Scotch egg
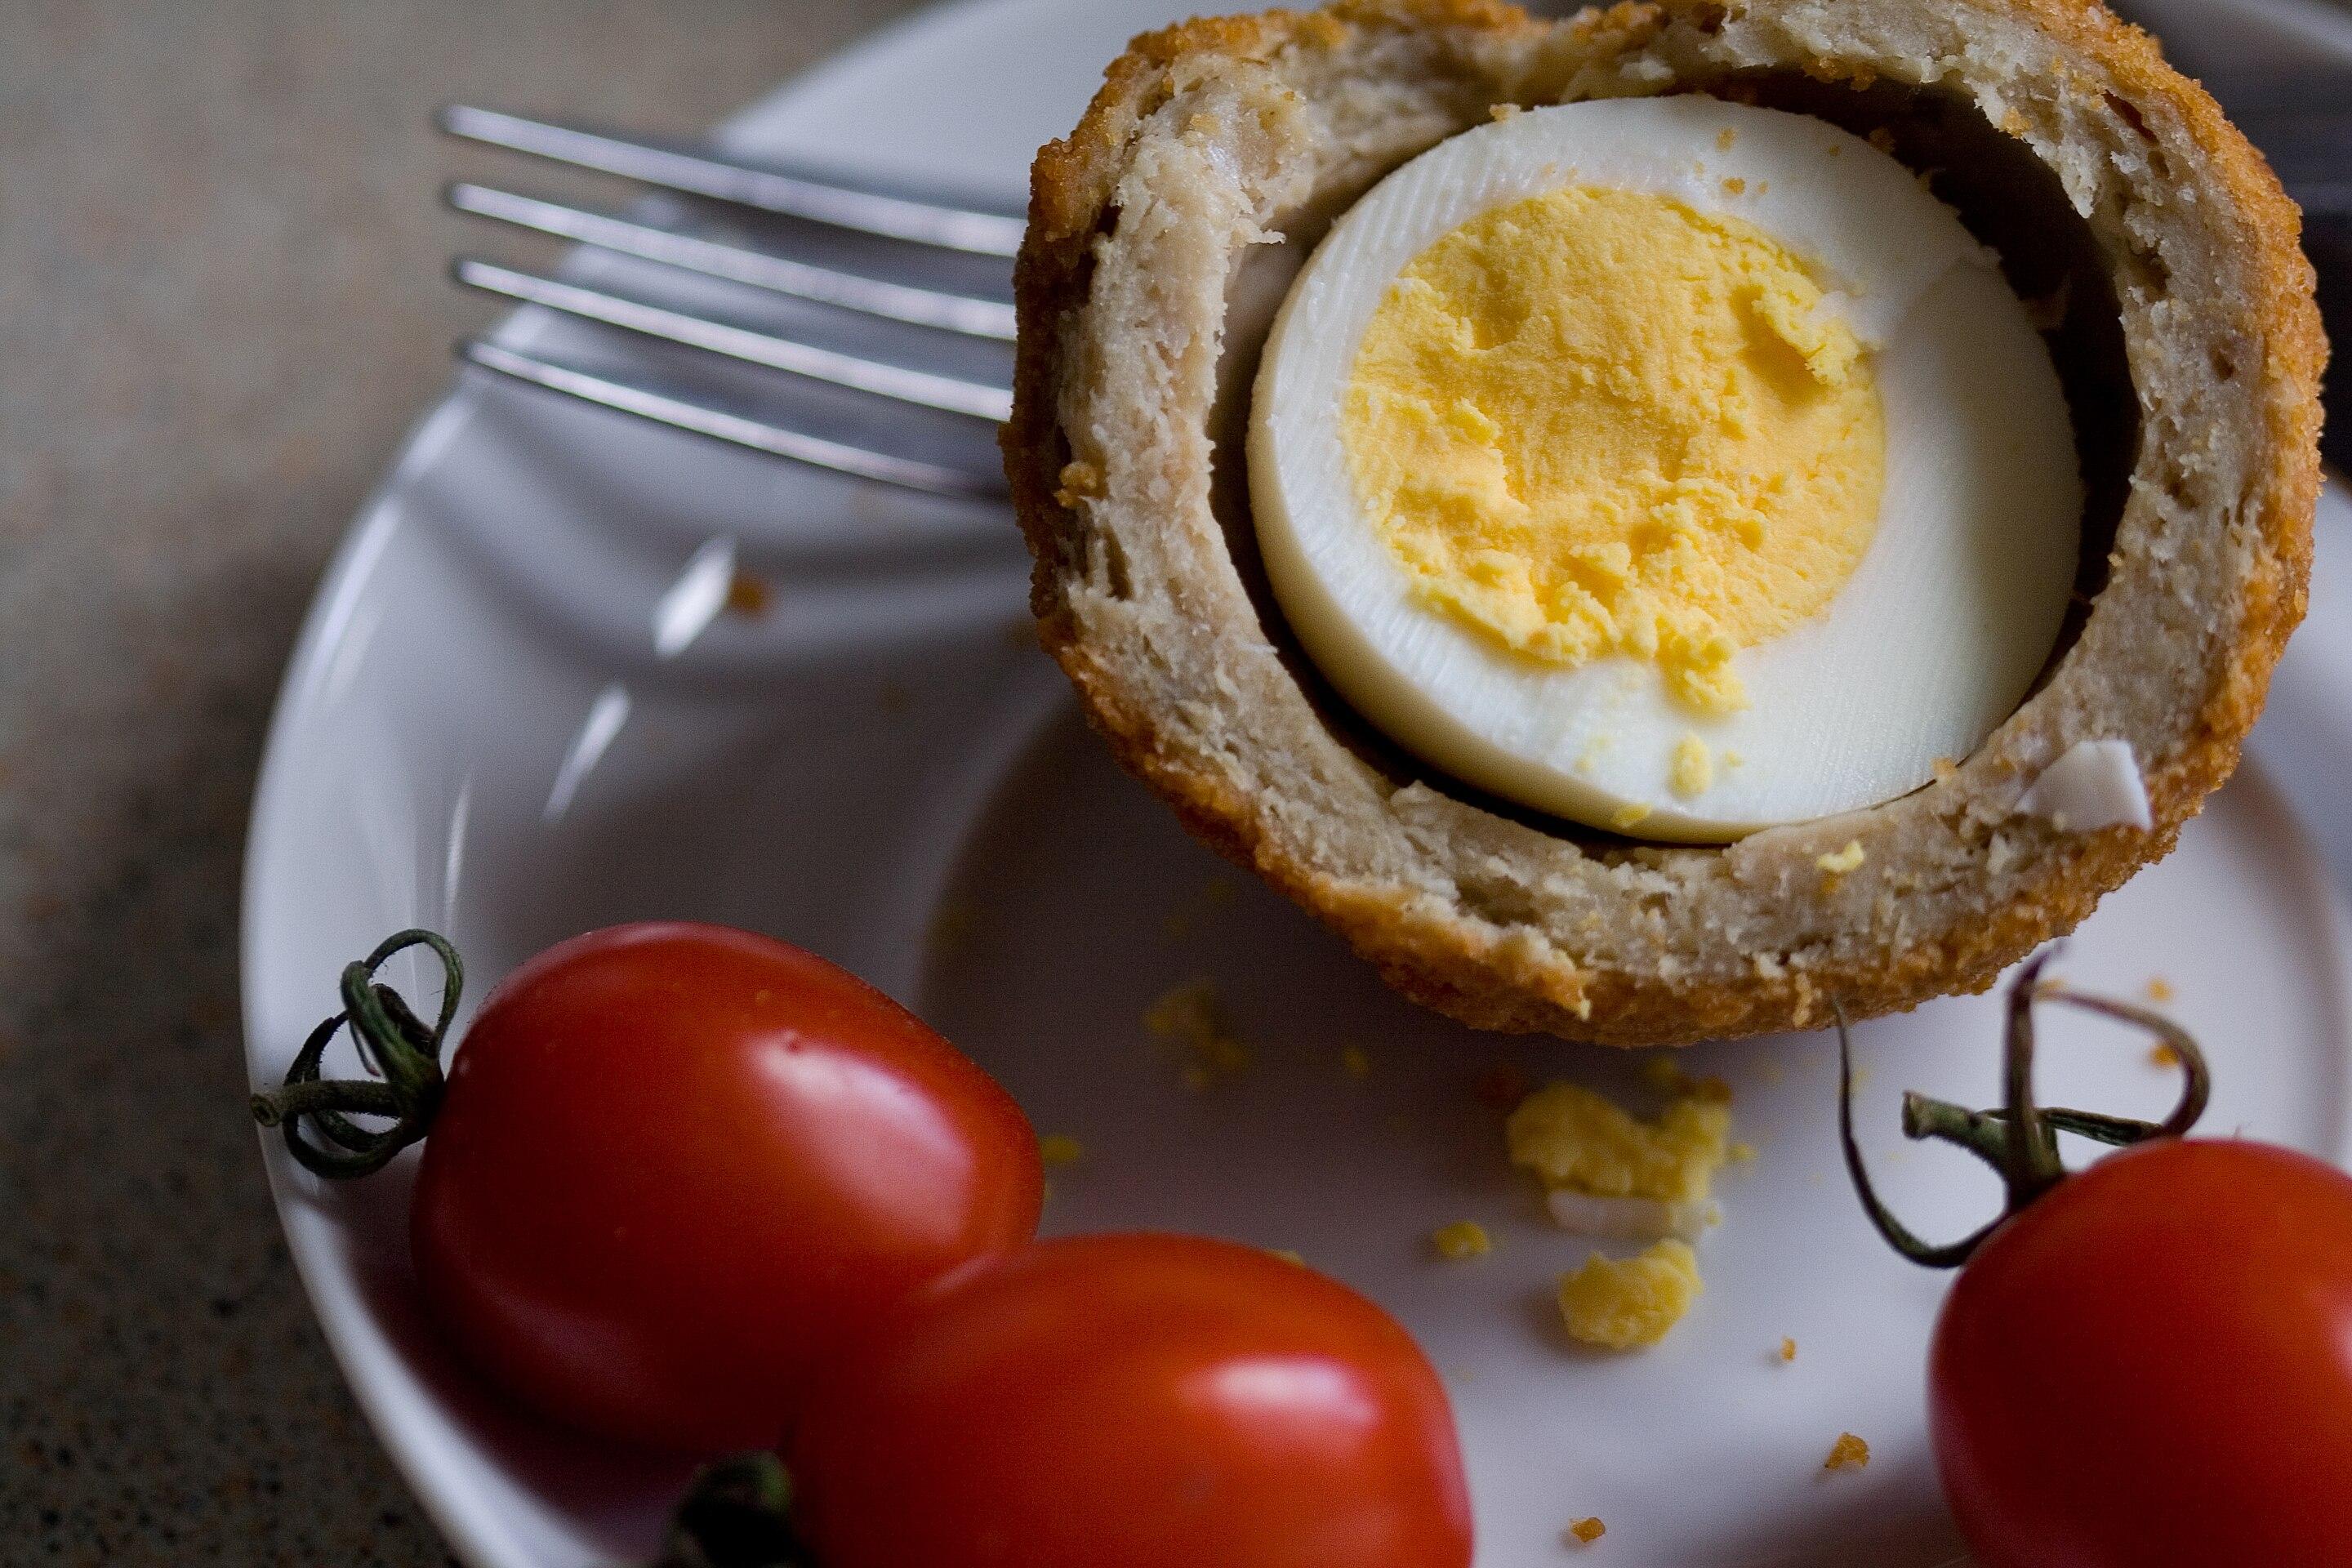
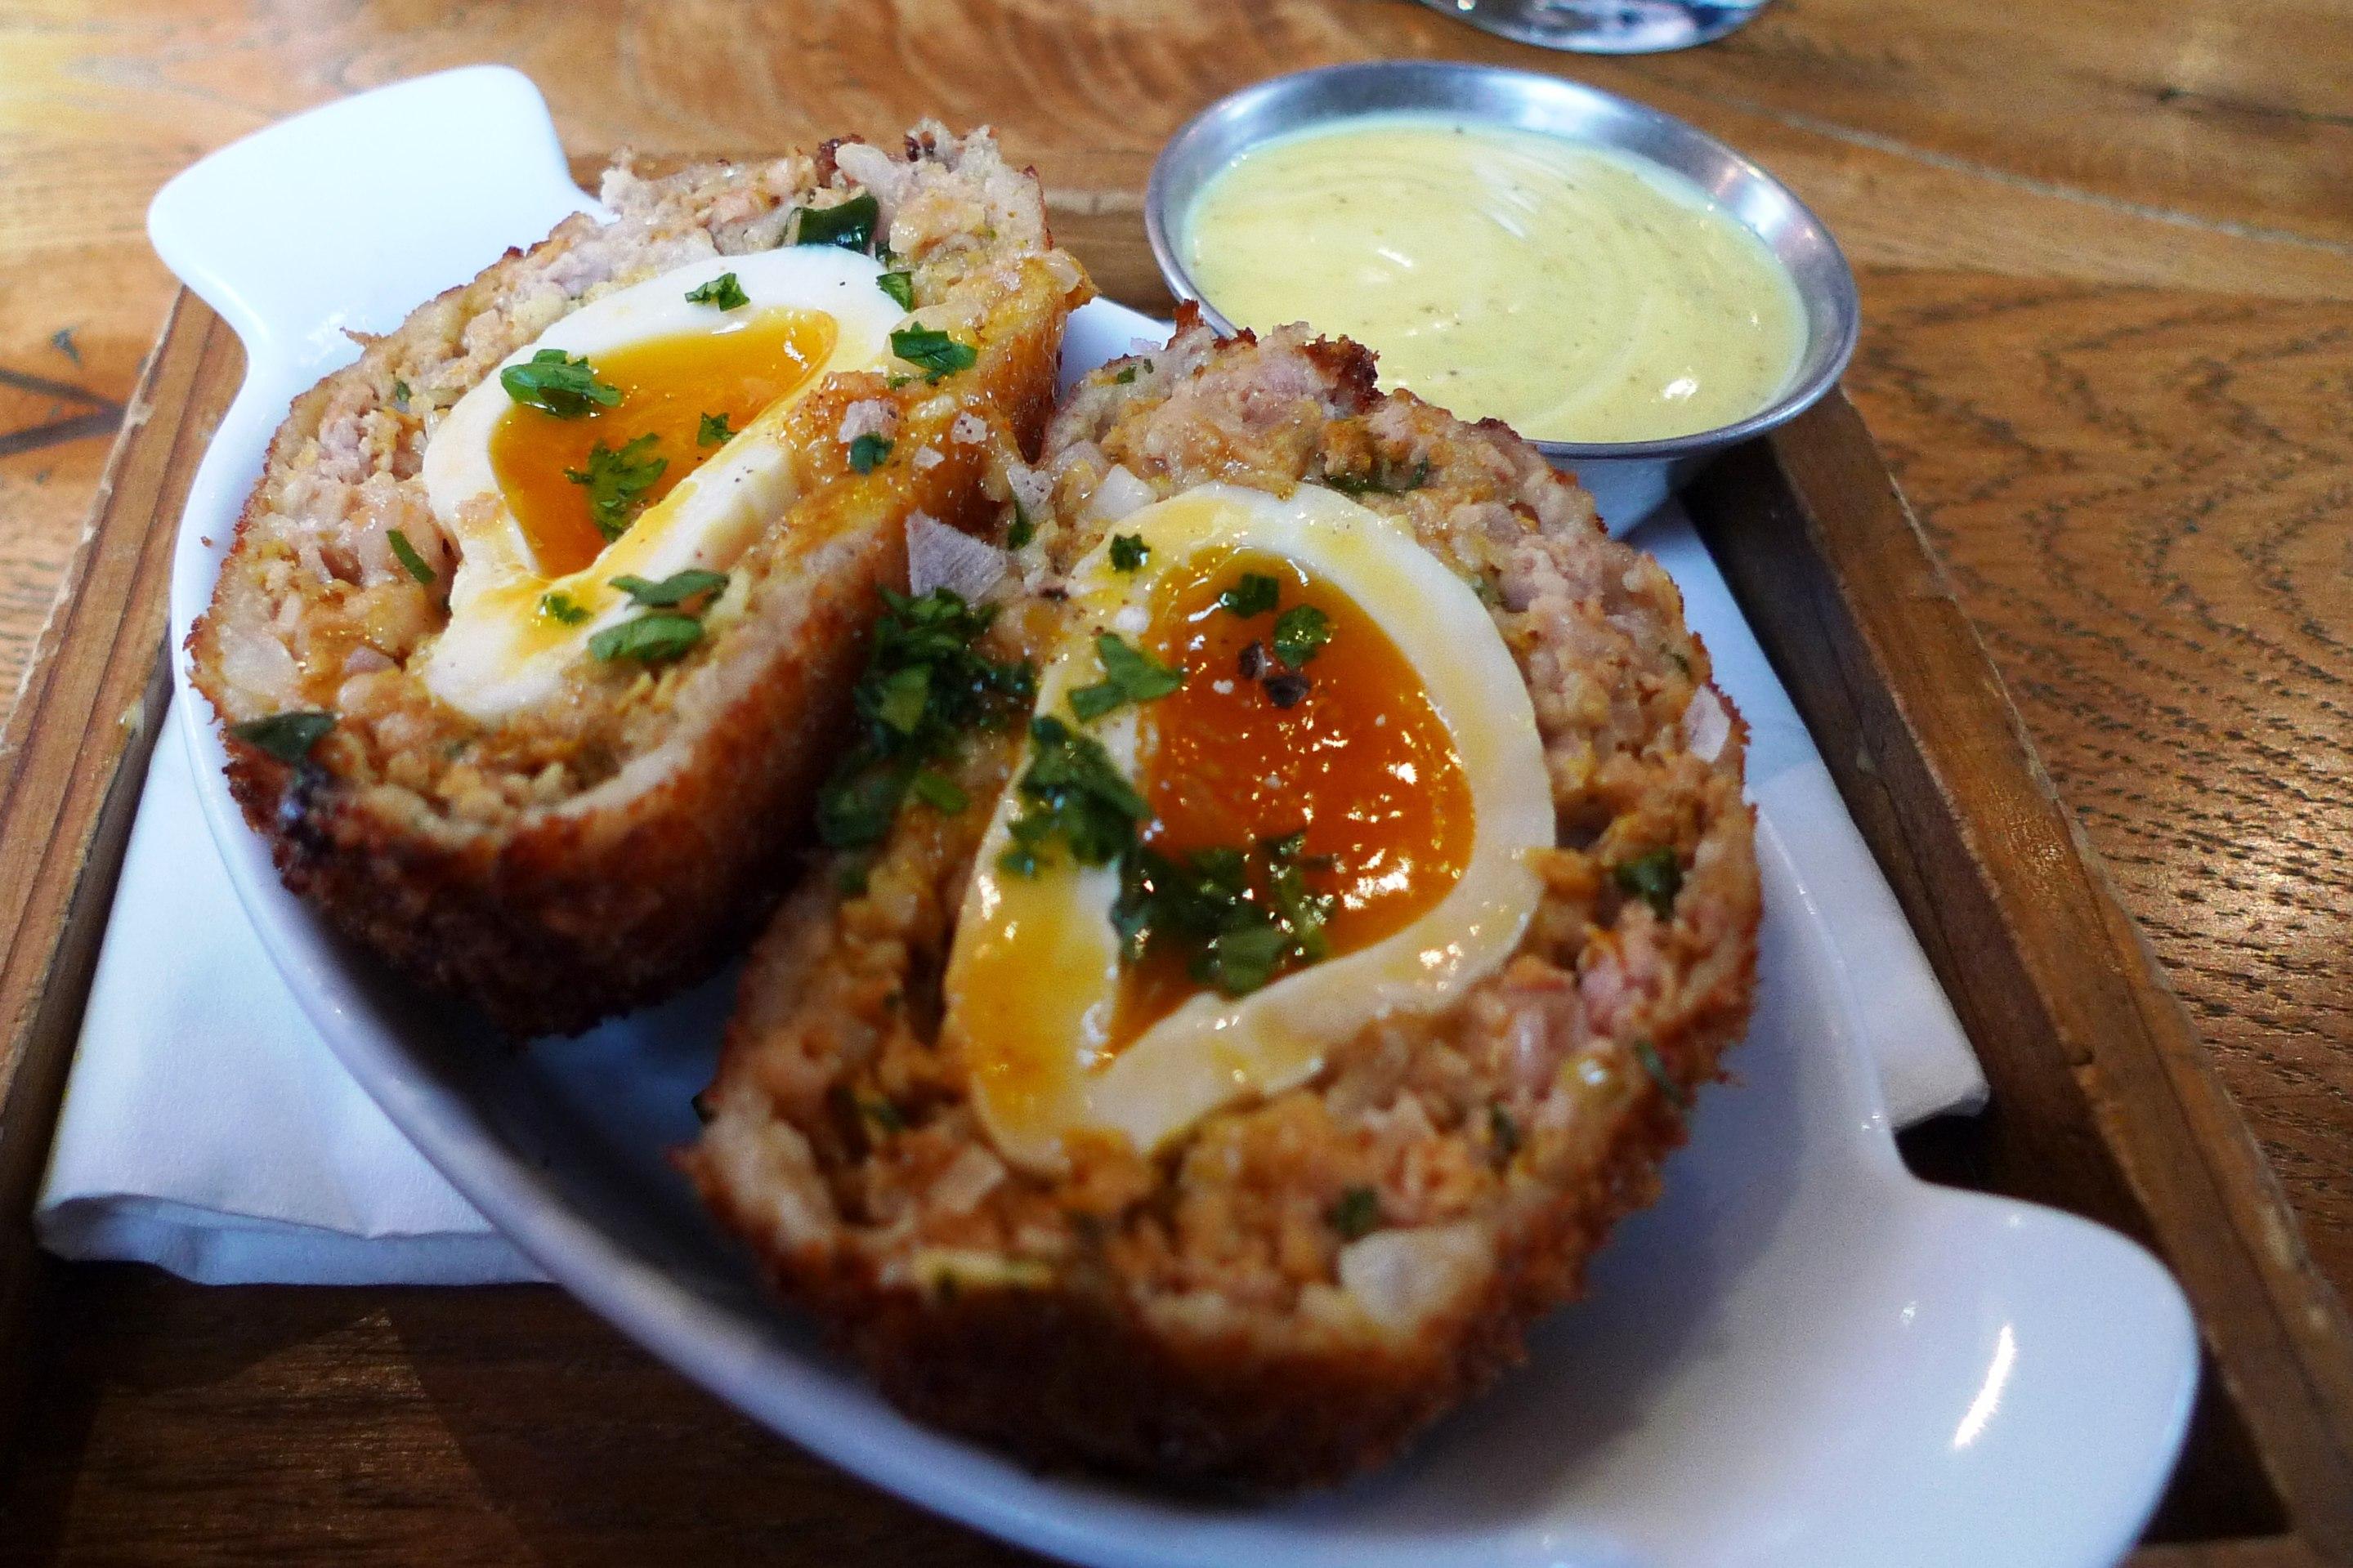
Also known as:
ar - Arabic: بيض إسكتلندي
de - German: Schottische Eier
es - Spanish: Huevo a la escocesa
fa - Persian: تخم‌مرغ اسکاتلندی
fr - French: Scotch egg
he - Hebrew: ביצה סקוטית
id - Indonesian: Telur sarang burung
it - Italian: Uova alla scozzese
ja - Japanese: スコッチエッグ
jv - Javanese: Endhog isi
ko - Korean: 스카치 에그
nb - Norwegian Bokmål: Scotch egg
nl - Dutch: Vogelnestje
nn - Norwegian Nynorsk: Scotch egg
pl - Polish: Scotch egg
pt - Portuguese: Bolovo
ru - Russian: Яйцо по-шотландски
sv - Swedish: Scotch egg
th - Thai: ไข่สกอตช์
uk - Ukrainian: Яйце по-шотландськи
vi - Vietnamese: Trứng Scotch
yue - Cantonese: 蘇格蘭炸蛋
zh - Chinese: 蘇格蘭蛋
Category: egg (boiled egg)
Cuisine: English
Associated cuisines: English, British
Area: United Kingdom
Countries: United Kingdom
Region: Northern Europe, , , ,
The dish consists of a boiled egg wrapped in sausage meat, coated in breadcrumbs and baked or deep-fried often eaten in pubs or as a cold snack at picnic.